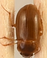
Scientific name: Amara quenseli
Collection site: Onaqui NEON (ONAQ), plot ONAQ_016